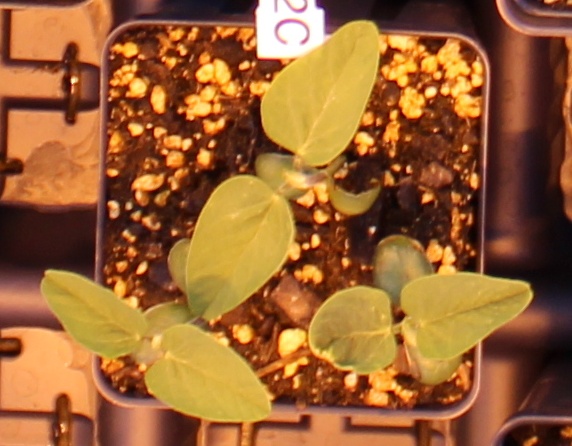
Label: Soybean